Prussia (region)

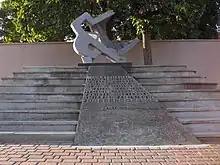
Memorial to the victims of the Soldau concentration camp in Działdowo

With the Second Peace of Thorn (1466), the territory of the Monastic State was divided into eastern and western parts. The western part became the province of Royal Prussia (later also part of the Greater Poland Province) of the Kingdom of Poland, while the eastern part of the monastic state became a fief and protectorate of Poland, also considered an integral part of the "one and indivisible" Kingdom of Poland, initially called "Monastic Prussia" or "Teutonic Prussia", secularised in 1525 to become Ducal Prussia. At the same time, the Polish monarchs assumed the title of the King of Prussia.